The Living New Deal

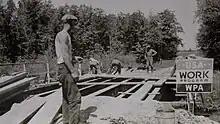
WPA bridge project, Prince George's County, Maryland, 1936.

, Oakland, California. The garden was completed by the New Deal's Federal Emergency Relief Administration in 1934-1935.